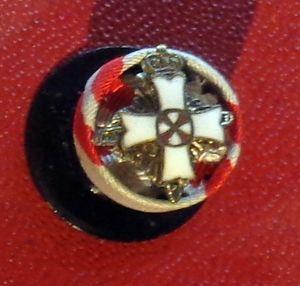
L’ordre pro Merito Melitensi, institué en 1920, est l'ordre du Mérite de l’ordre souverain de Malte.